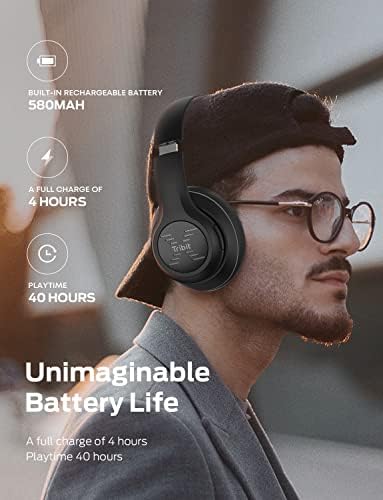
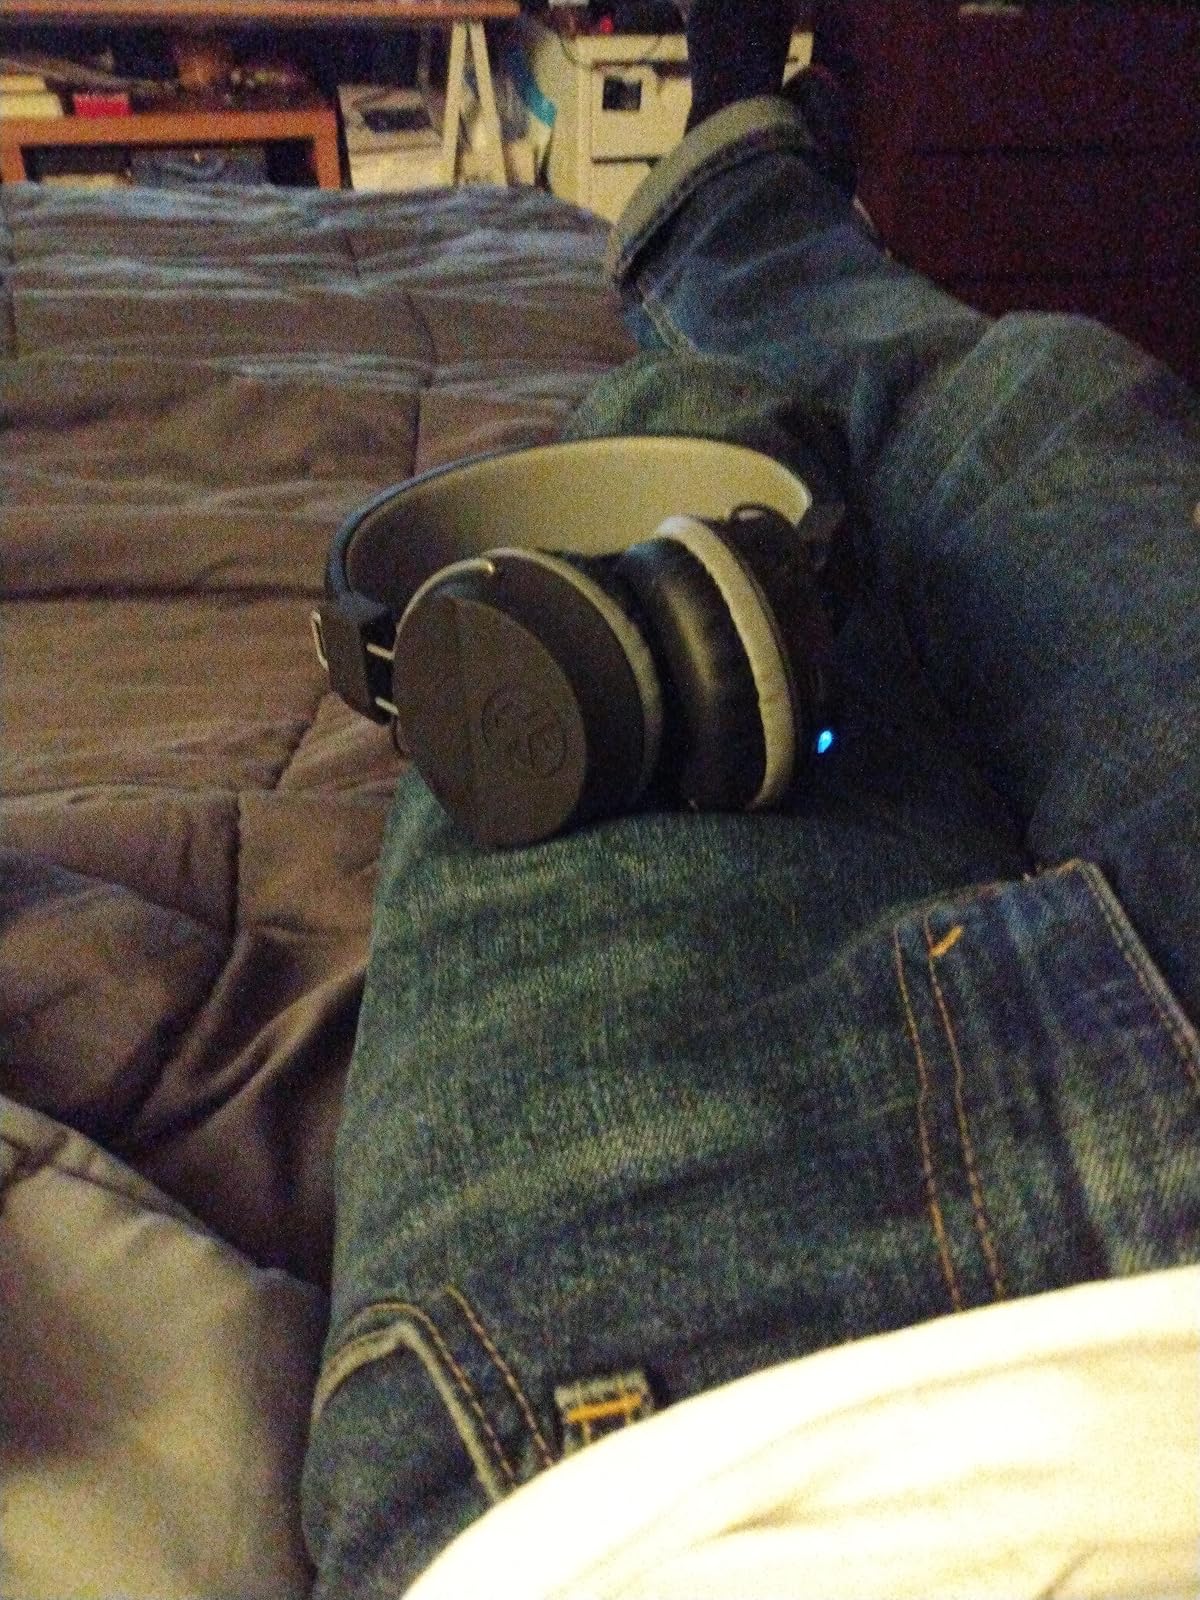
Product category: headphones
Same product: no